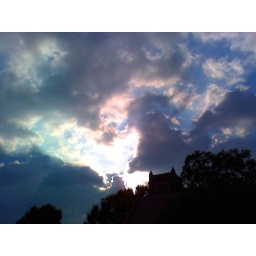
building in the sky 2